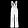
Label: Trouser